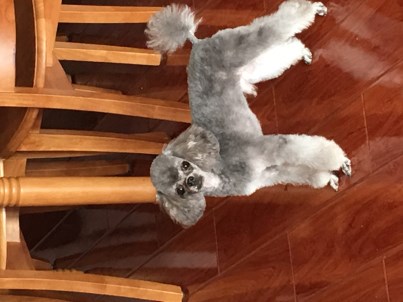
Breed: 2925-n000114-toy_poodle